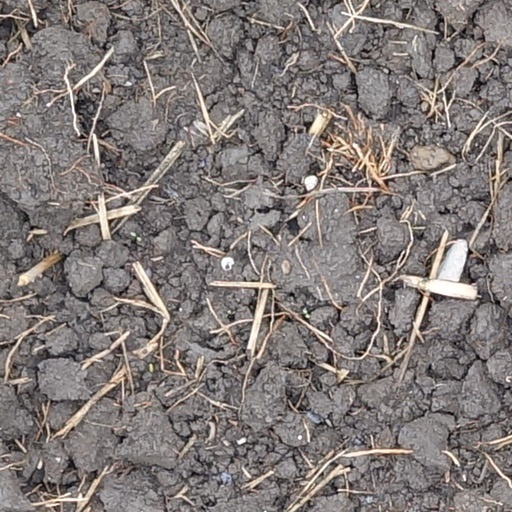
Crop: wheat